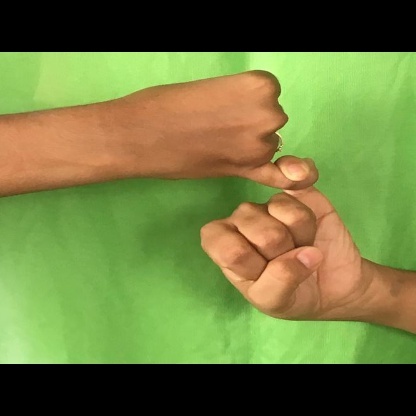
Mudra: Kilaka